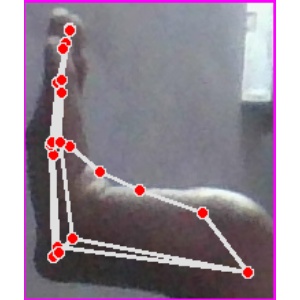
अक्षर: स